Condensate pump

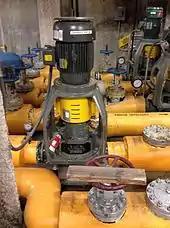
Condensate return pump

In industrial steam systems the condensate pump is used to collect and return condensate from remote areas of the plant. The steam produced in the boiler can heat equipment and processes a considerable distance away. Once steam is used it turns to hot water or condensate. This pump and possibly many more around the plant returns this hot water back to a make-up tank closer to the boiler, where it can be reclaimed, chemically treated, and reused, in the boiler, consequently it can sometimes be referred to as a condensate return pump.